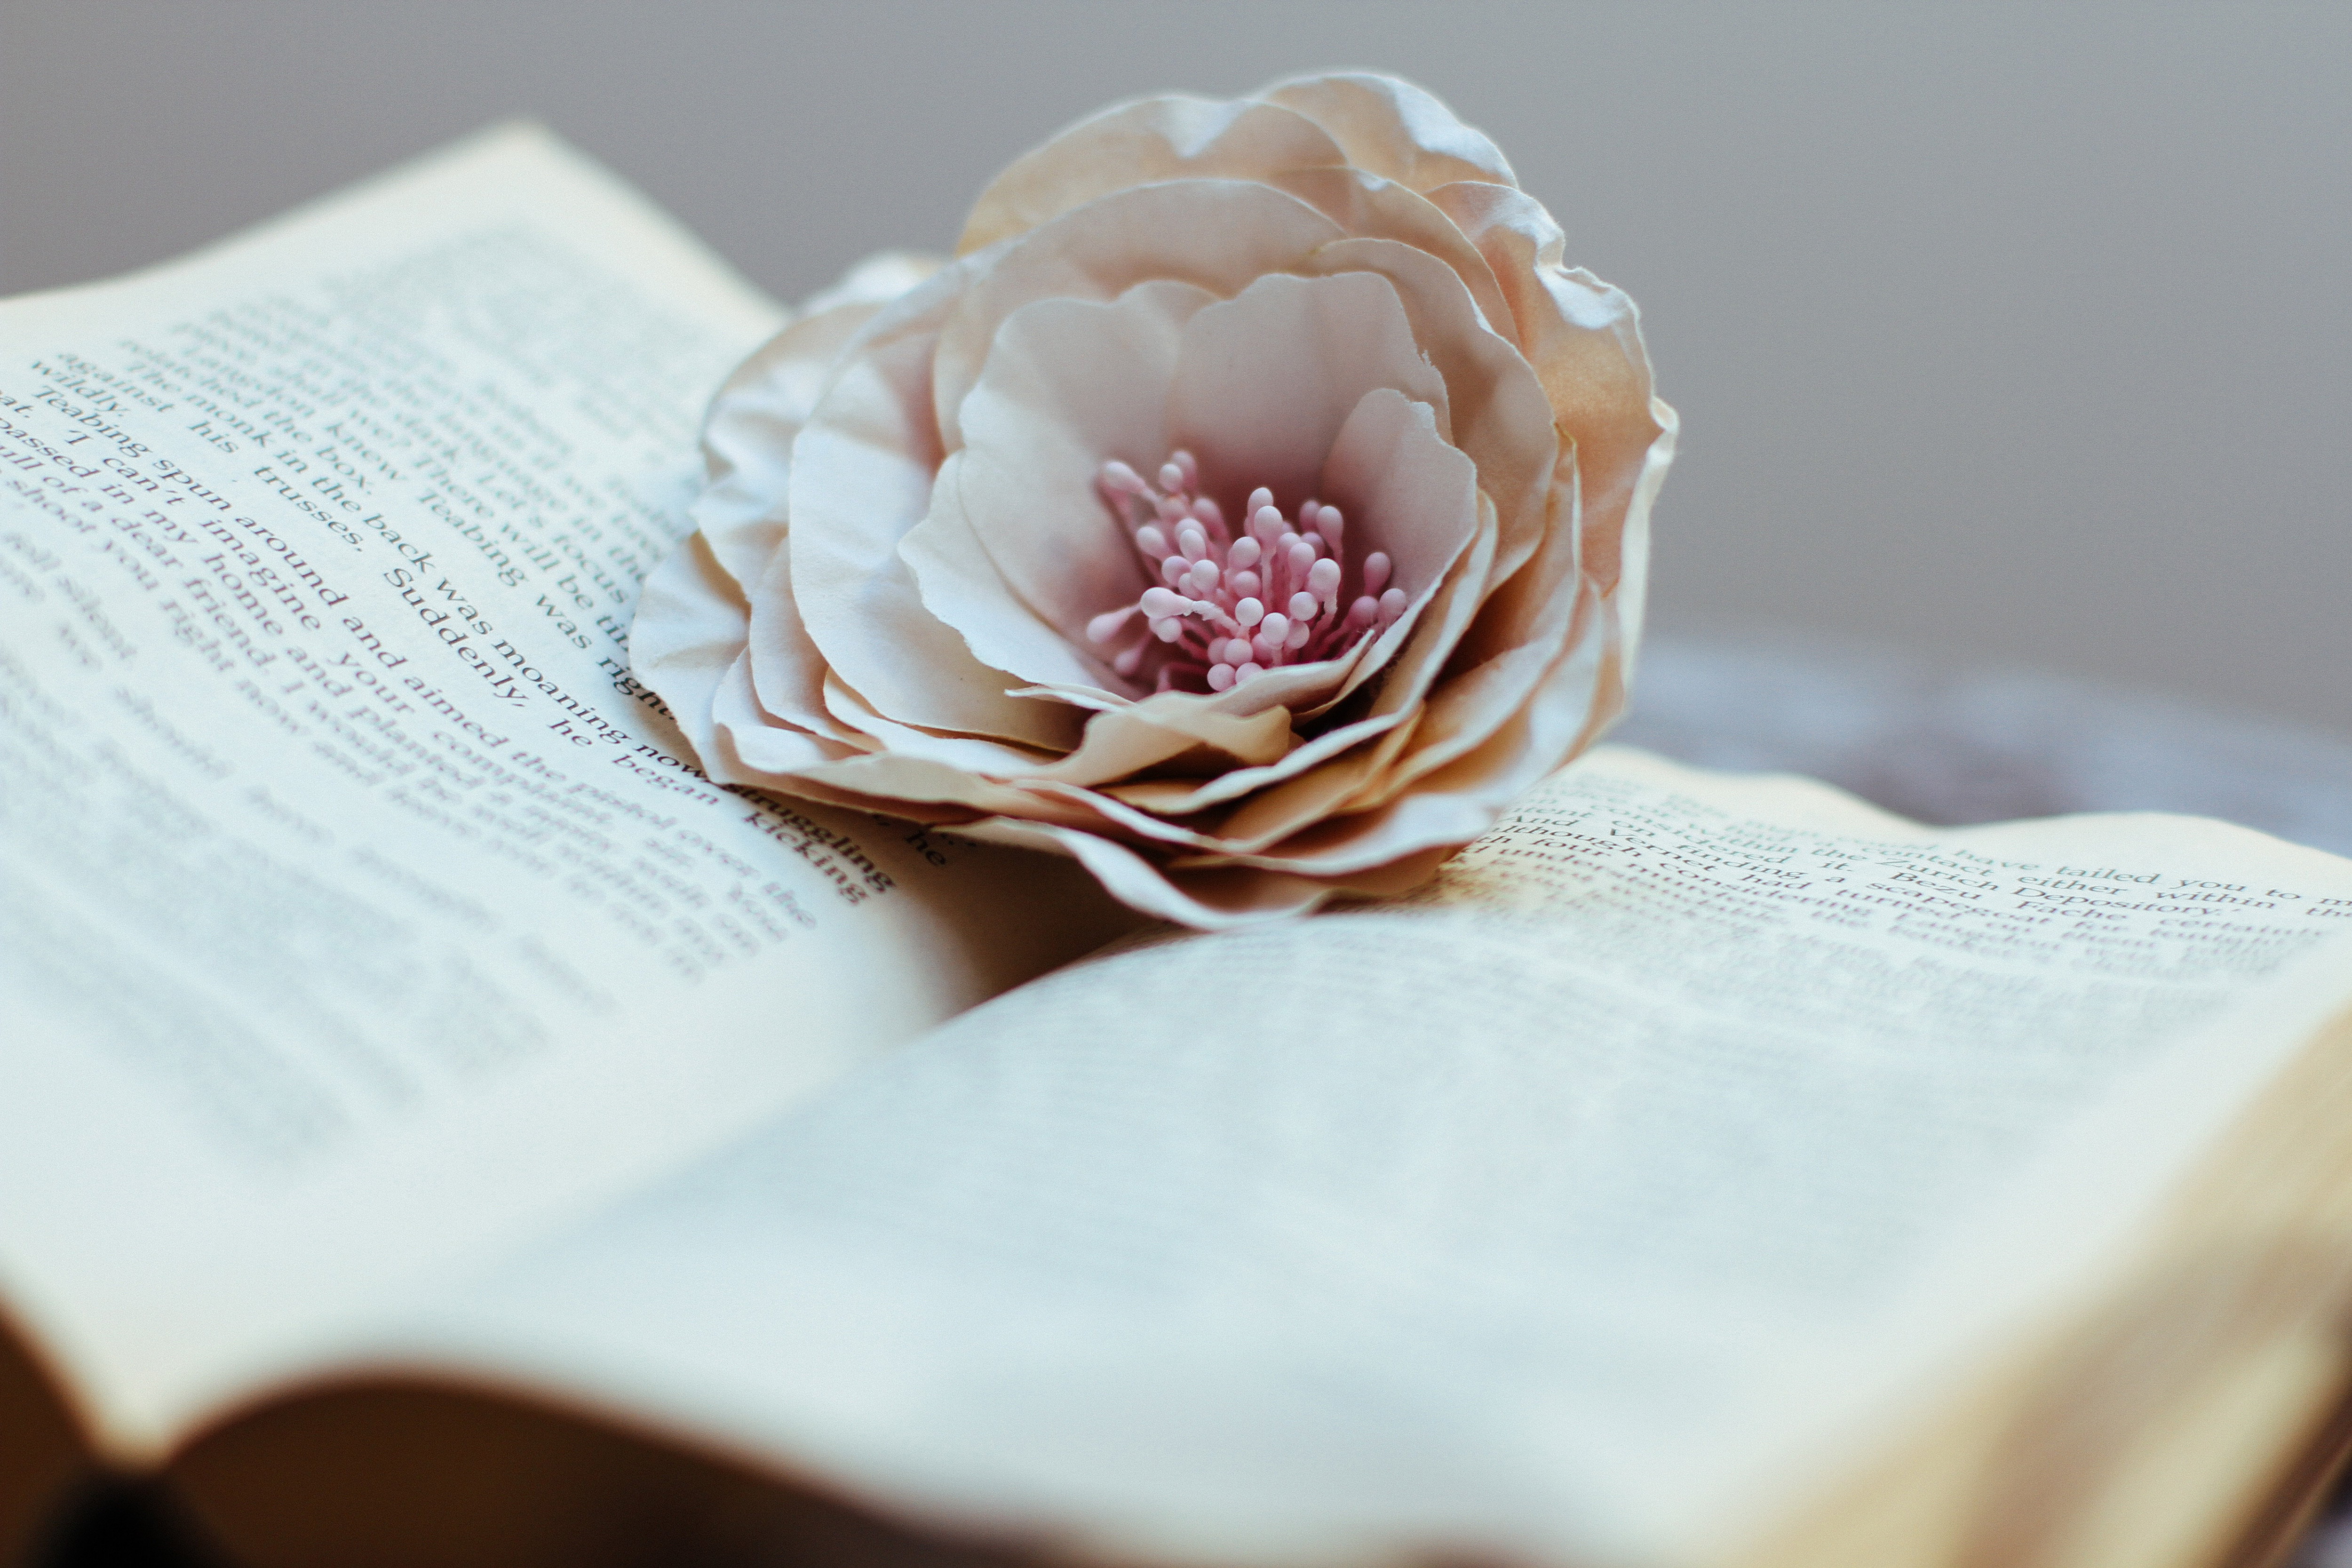
book, pink, petal, flower, peony, wedding ceremony supply, plant, textile, paper, floral design, fashion accessory, linens, hair accessory, rose, camellia